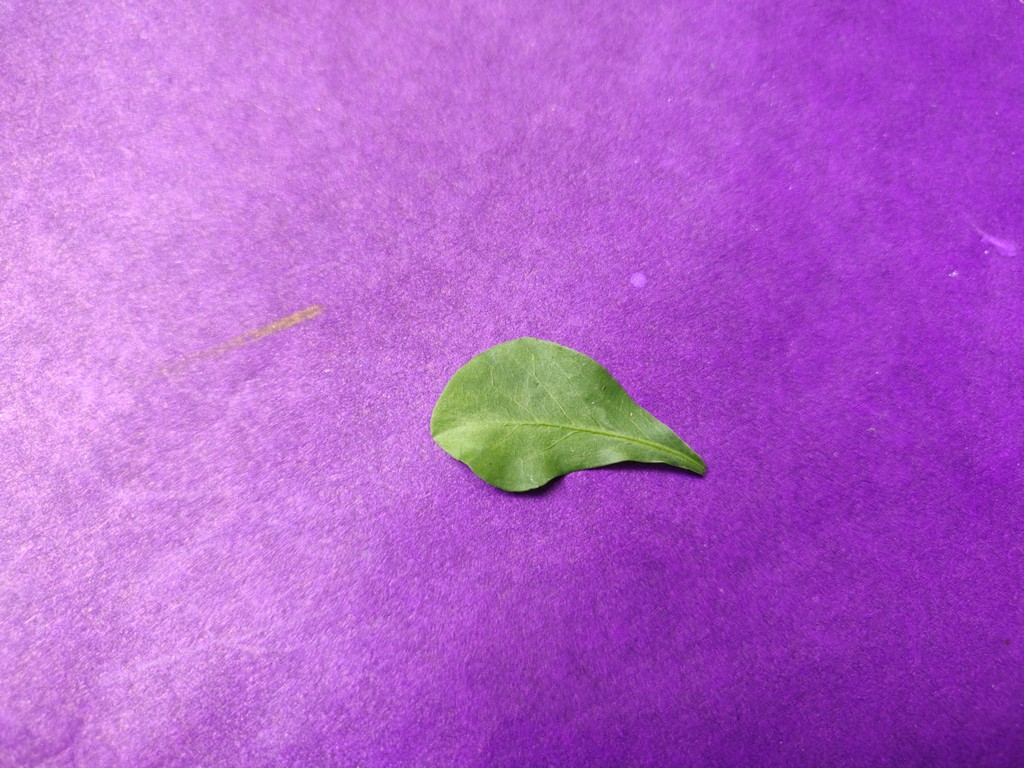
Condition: Healthy
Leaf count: single
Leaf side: front